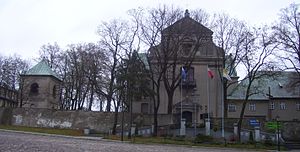
Franciskanerklosteret i Łódź
Franciskanerklosteret (til højre). Til venstre ligger St. Anton kirke.
Franciskanerklosteret (til højre). Til venstre ligger St. Anton kirke. Norsk bokmål: Fransiskanerklosteret (til høyre). Til venstre ligger St. Anton kirke.
Franciskanerklosteret i Łódź ligger i den berømte Las Łagiewniki.